Jazil

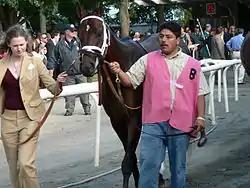
Jazil

Jazil (February 11, 2003 – October 11, 2014) was an American Thoroughbred racehorse.